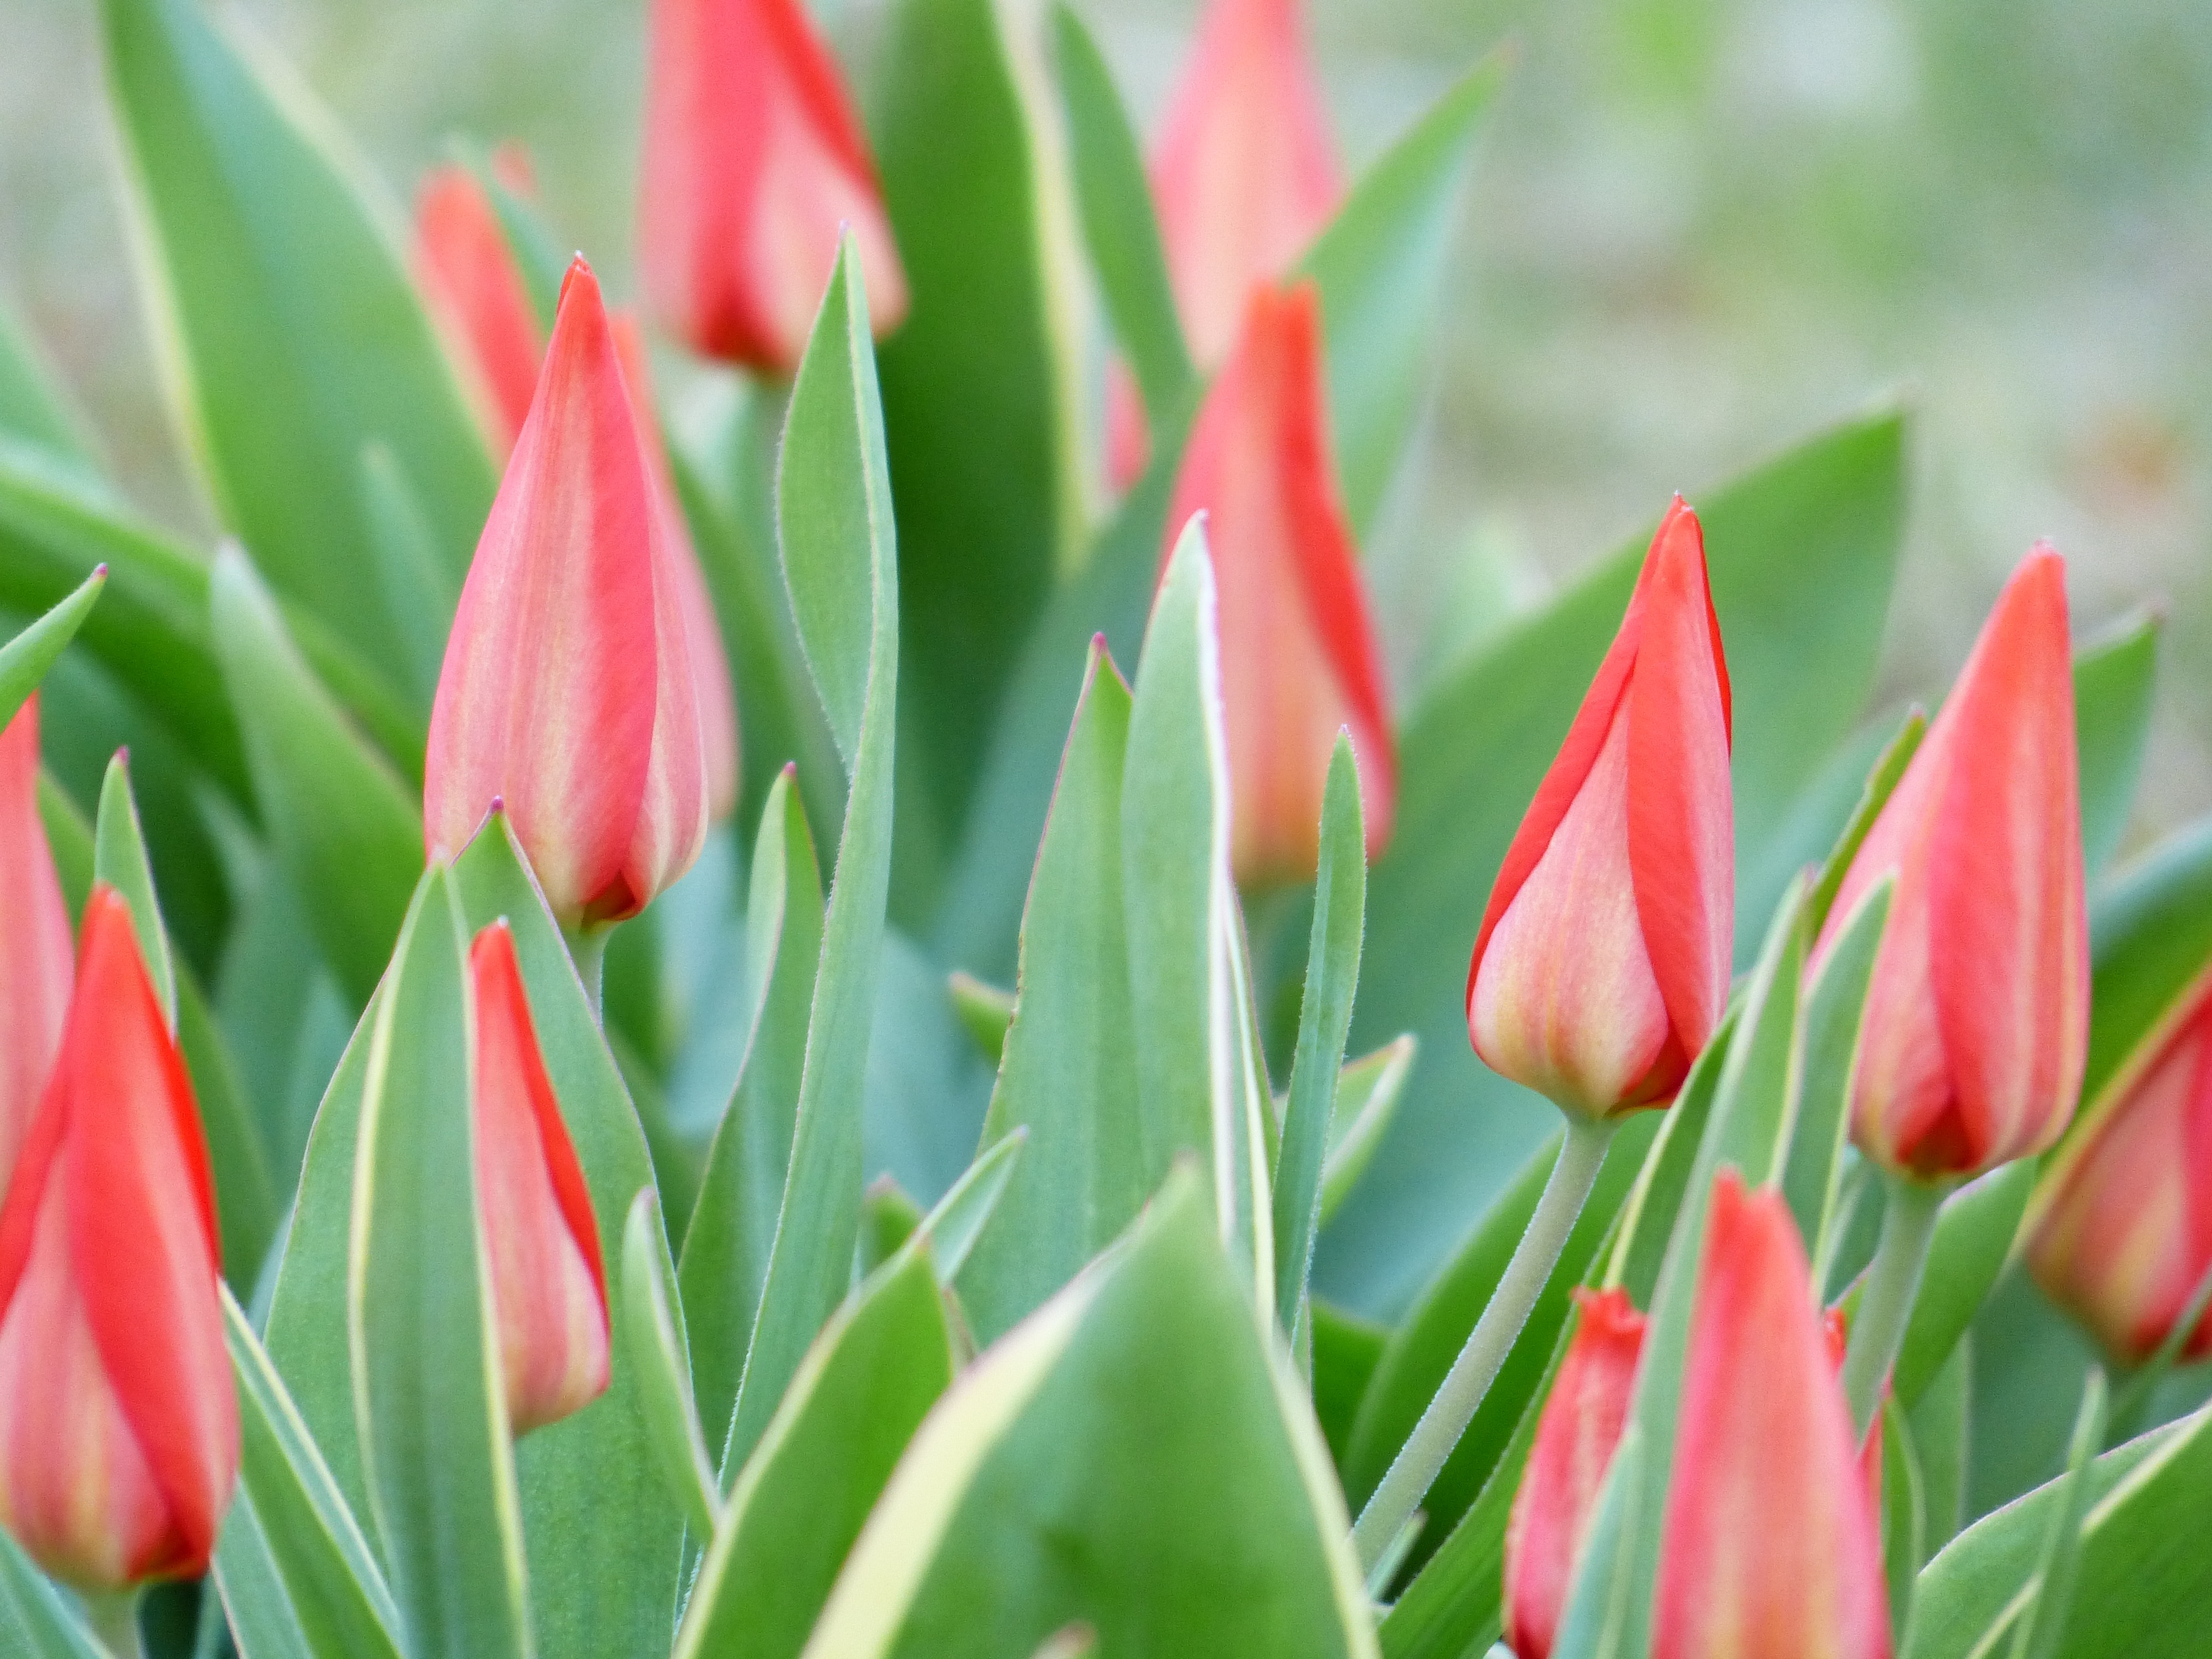
blossom, plant, flower, petal, bloom, tulip, red, botany, flora, closed, tulips, tulipa, macro photography, flowering plant, lily family, black tulips, plant stem, land plant